James Healy Seamount

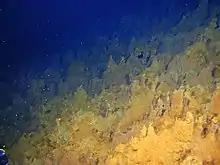
Microbial mats on Healy

Hydrothermal venting occurs on the southern floor of Healy Caldera and produces metal-rich discharges and iron oxide mounds. There is no evidence for hydrothermal activity at Cotton, and unlike all other Kermadec arc volcanoes, there are no known chemosynthetic animal communities at Healy.